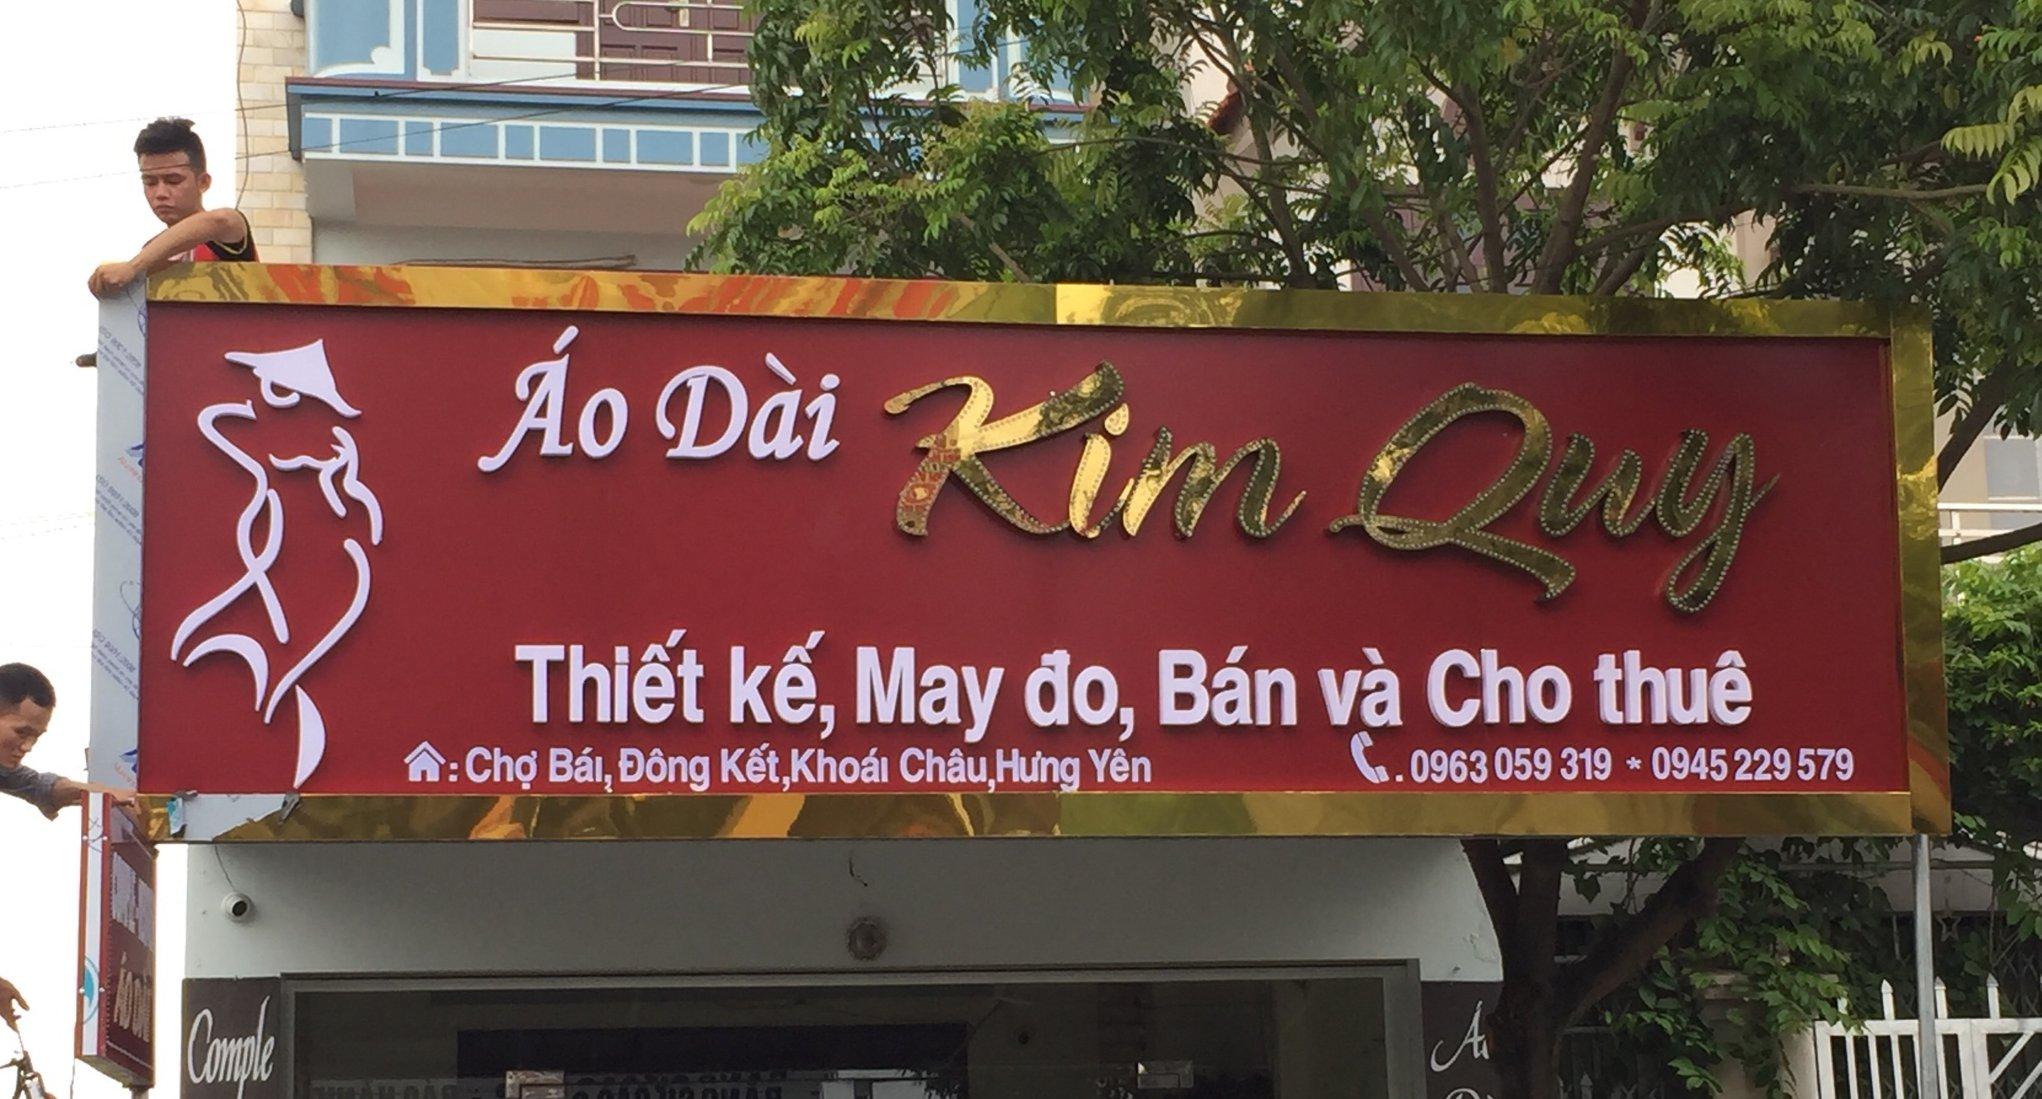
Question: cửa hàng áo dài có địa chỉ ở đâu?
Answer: chợ bái, đông kết, khoái châu, hưng yên